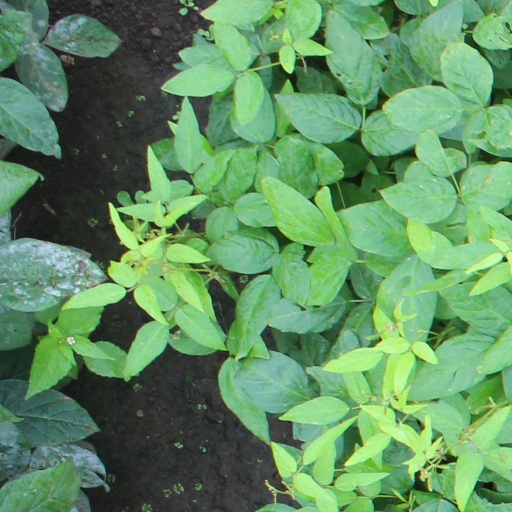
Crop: soybean